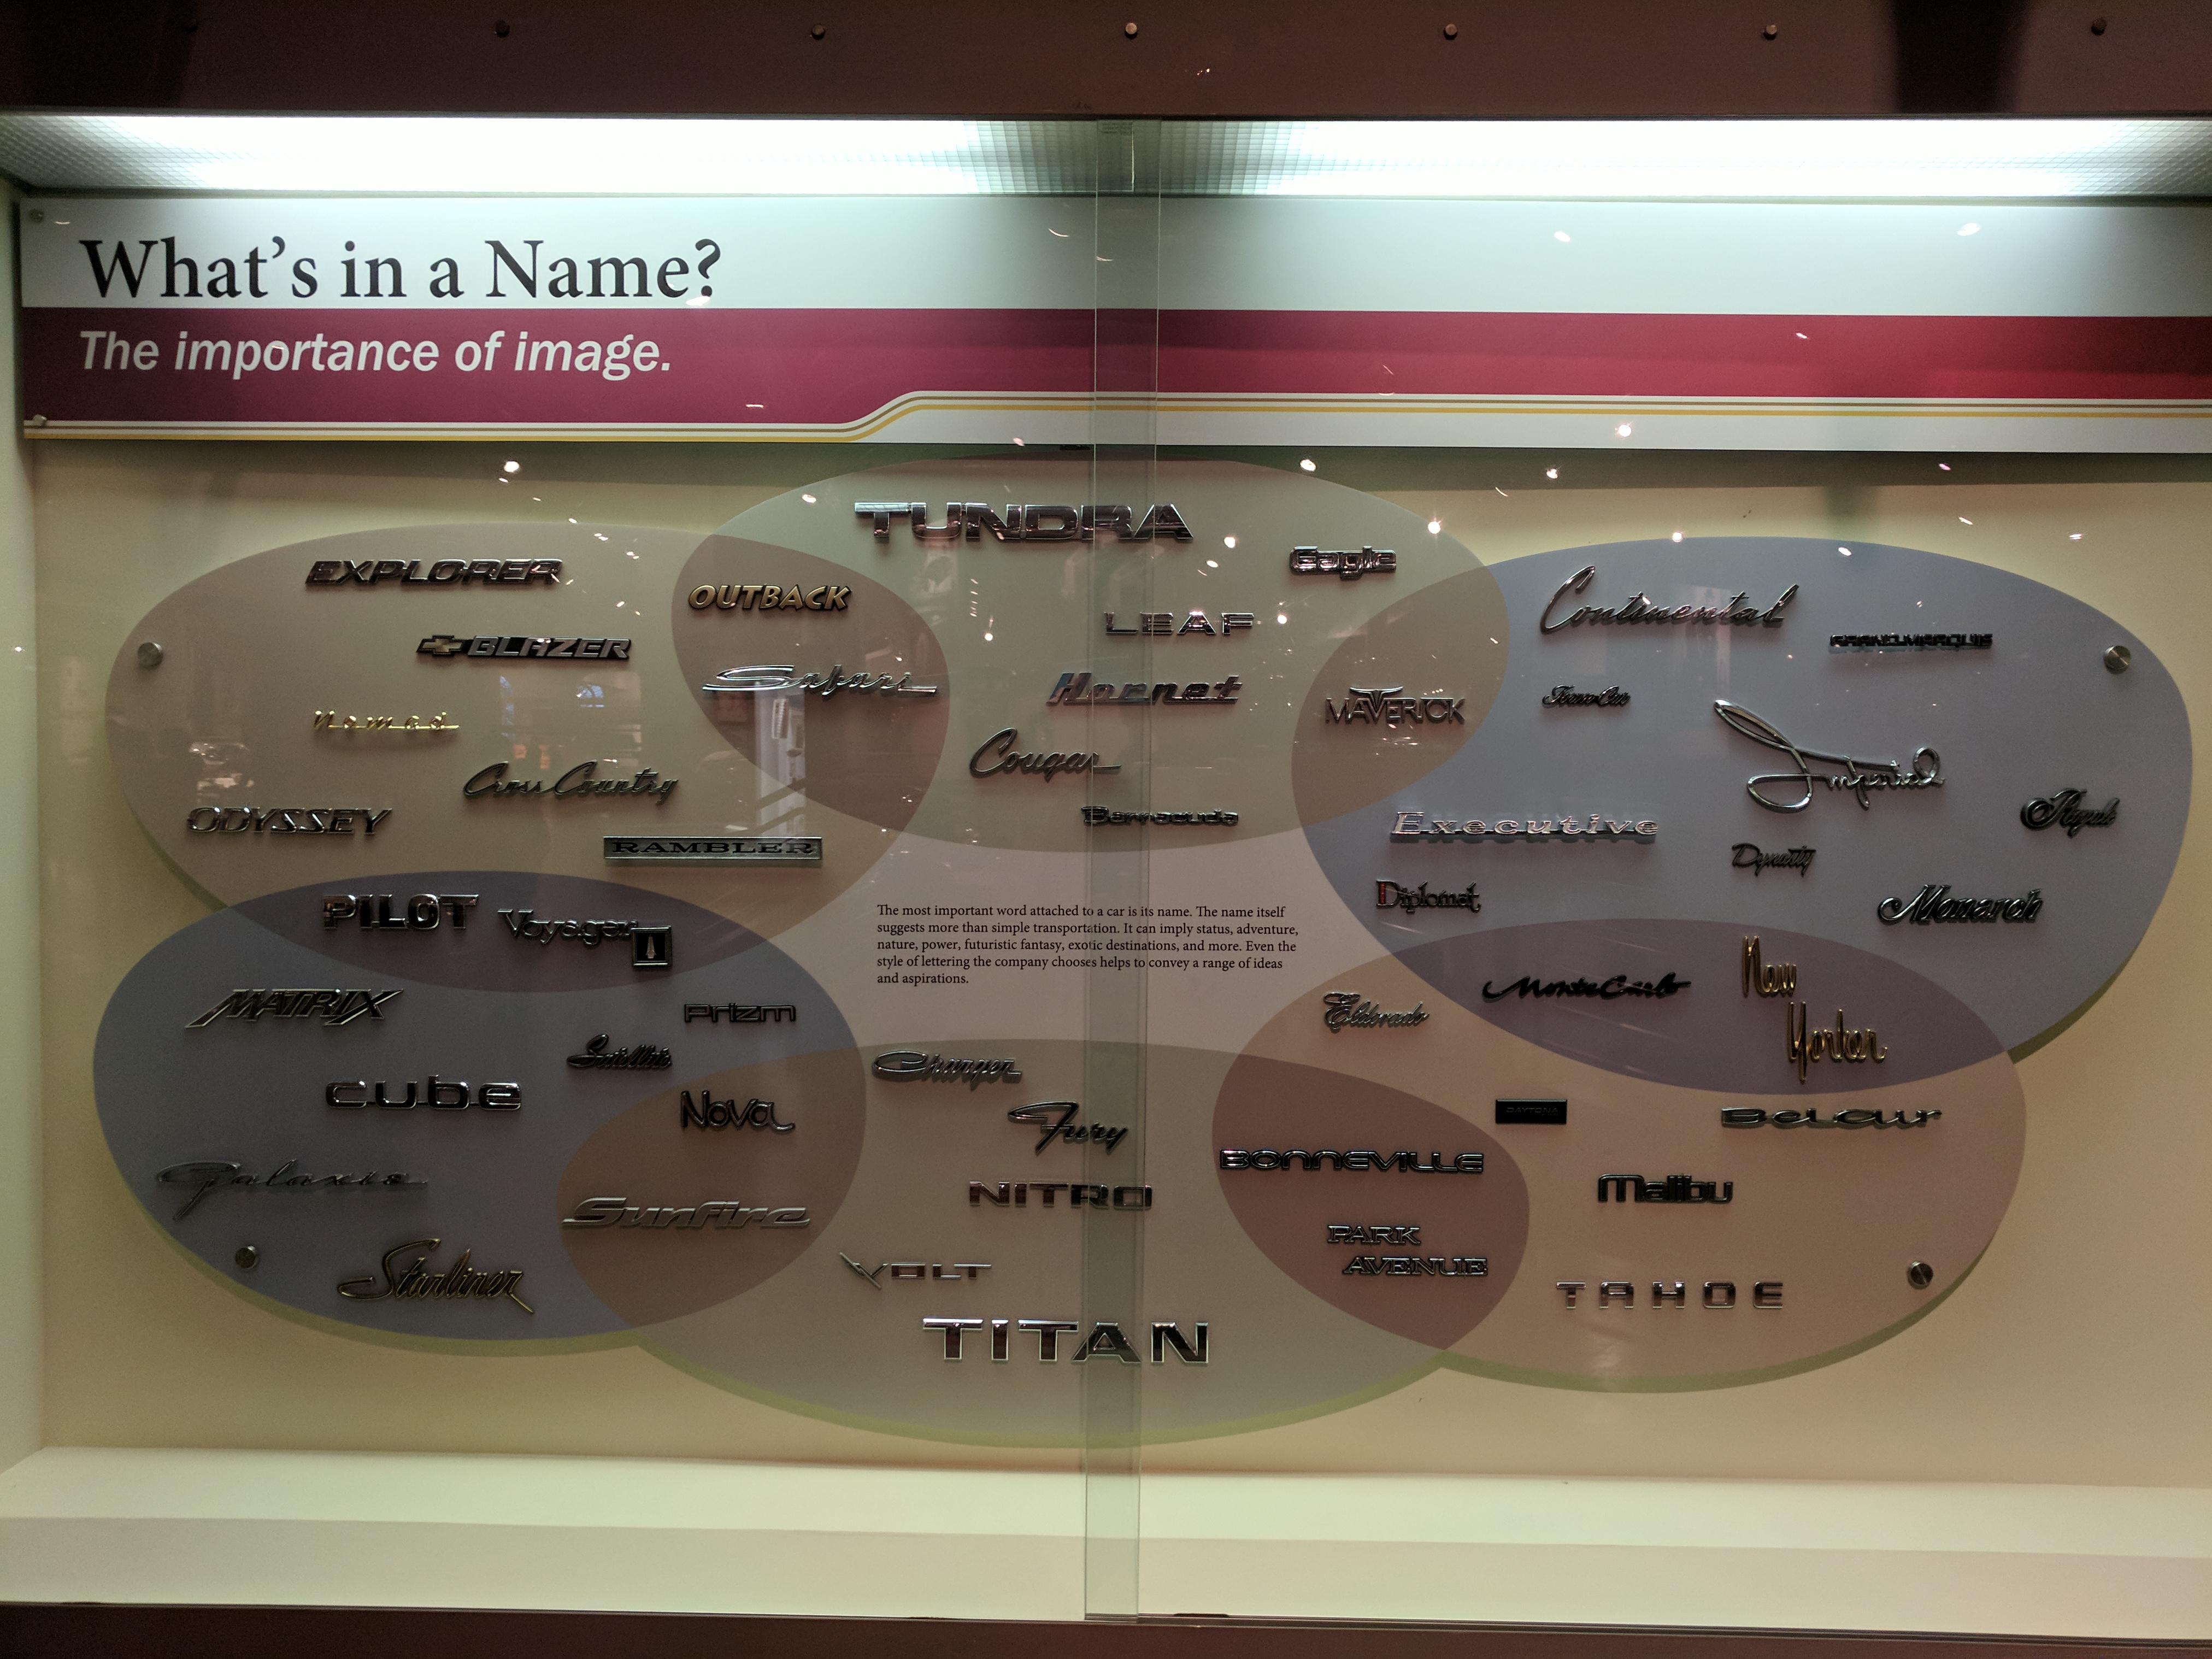
auto, automobile, automobiles, car, cars, ford, machine, machines, museum, plane, planes, tractor, tractors, train, trains, truck, trucks